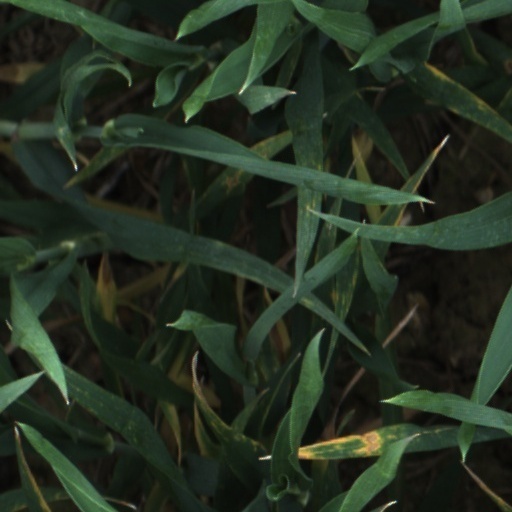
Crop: wheat